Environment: real
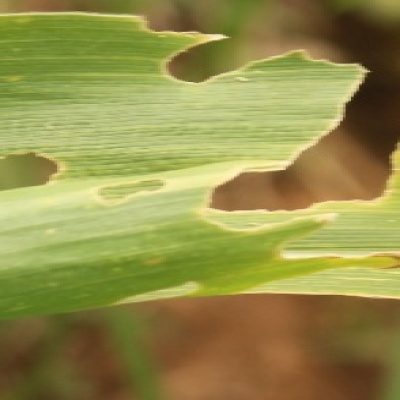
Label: fall_armyworm